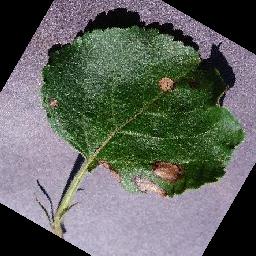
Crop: apple
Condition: black_rot